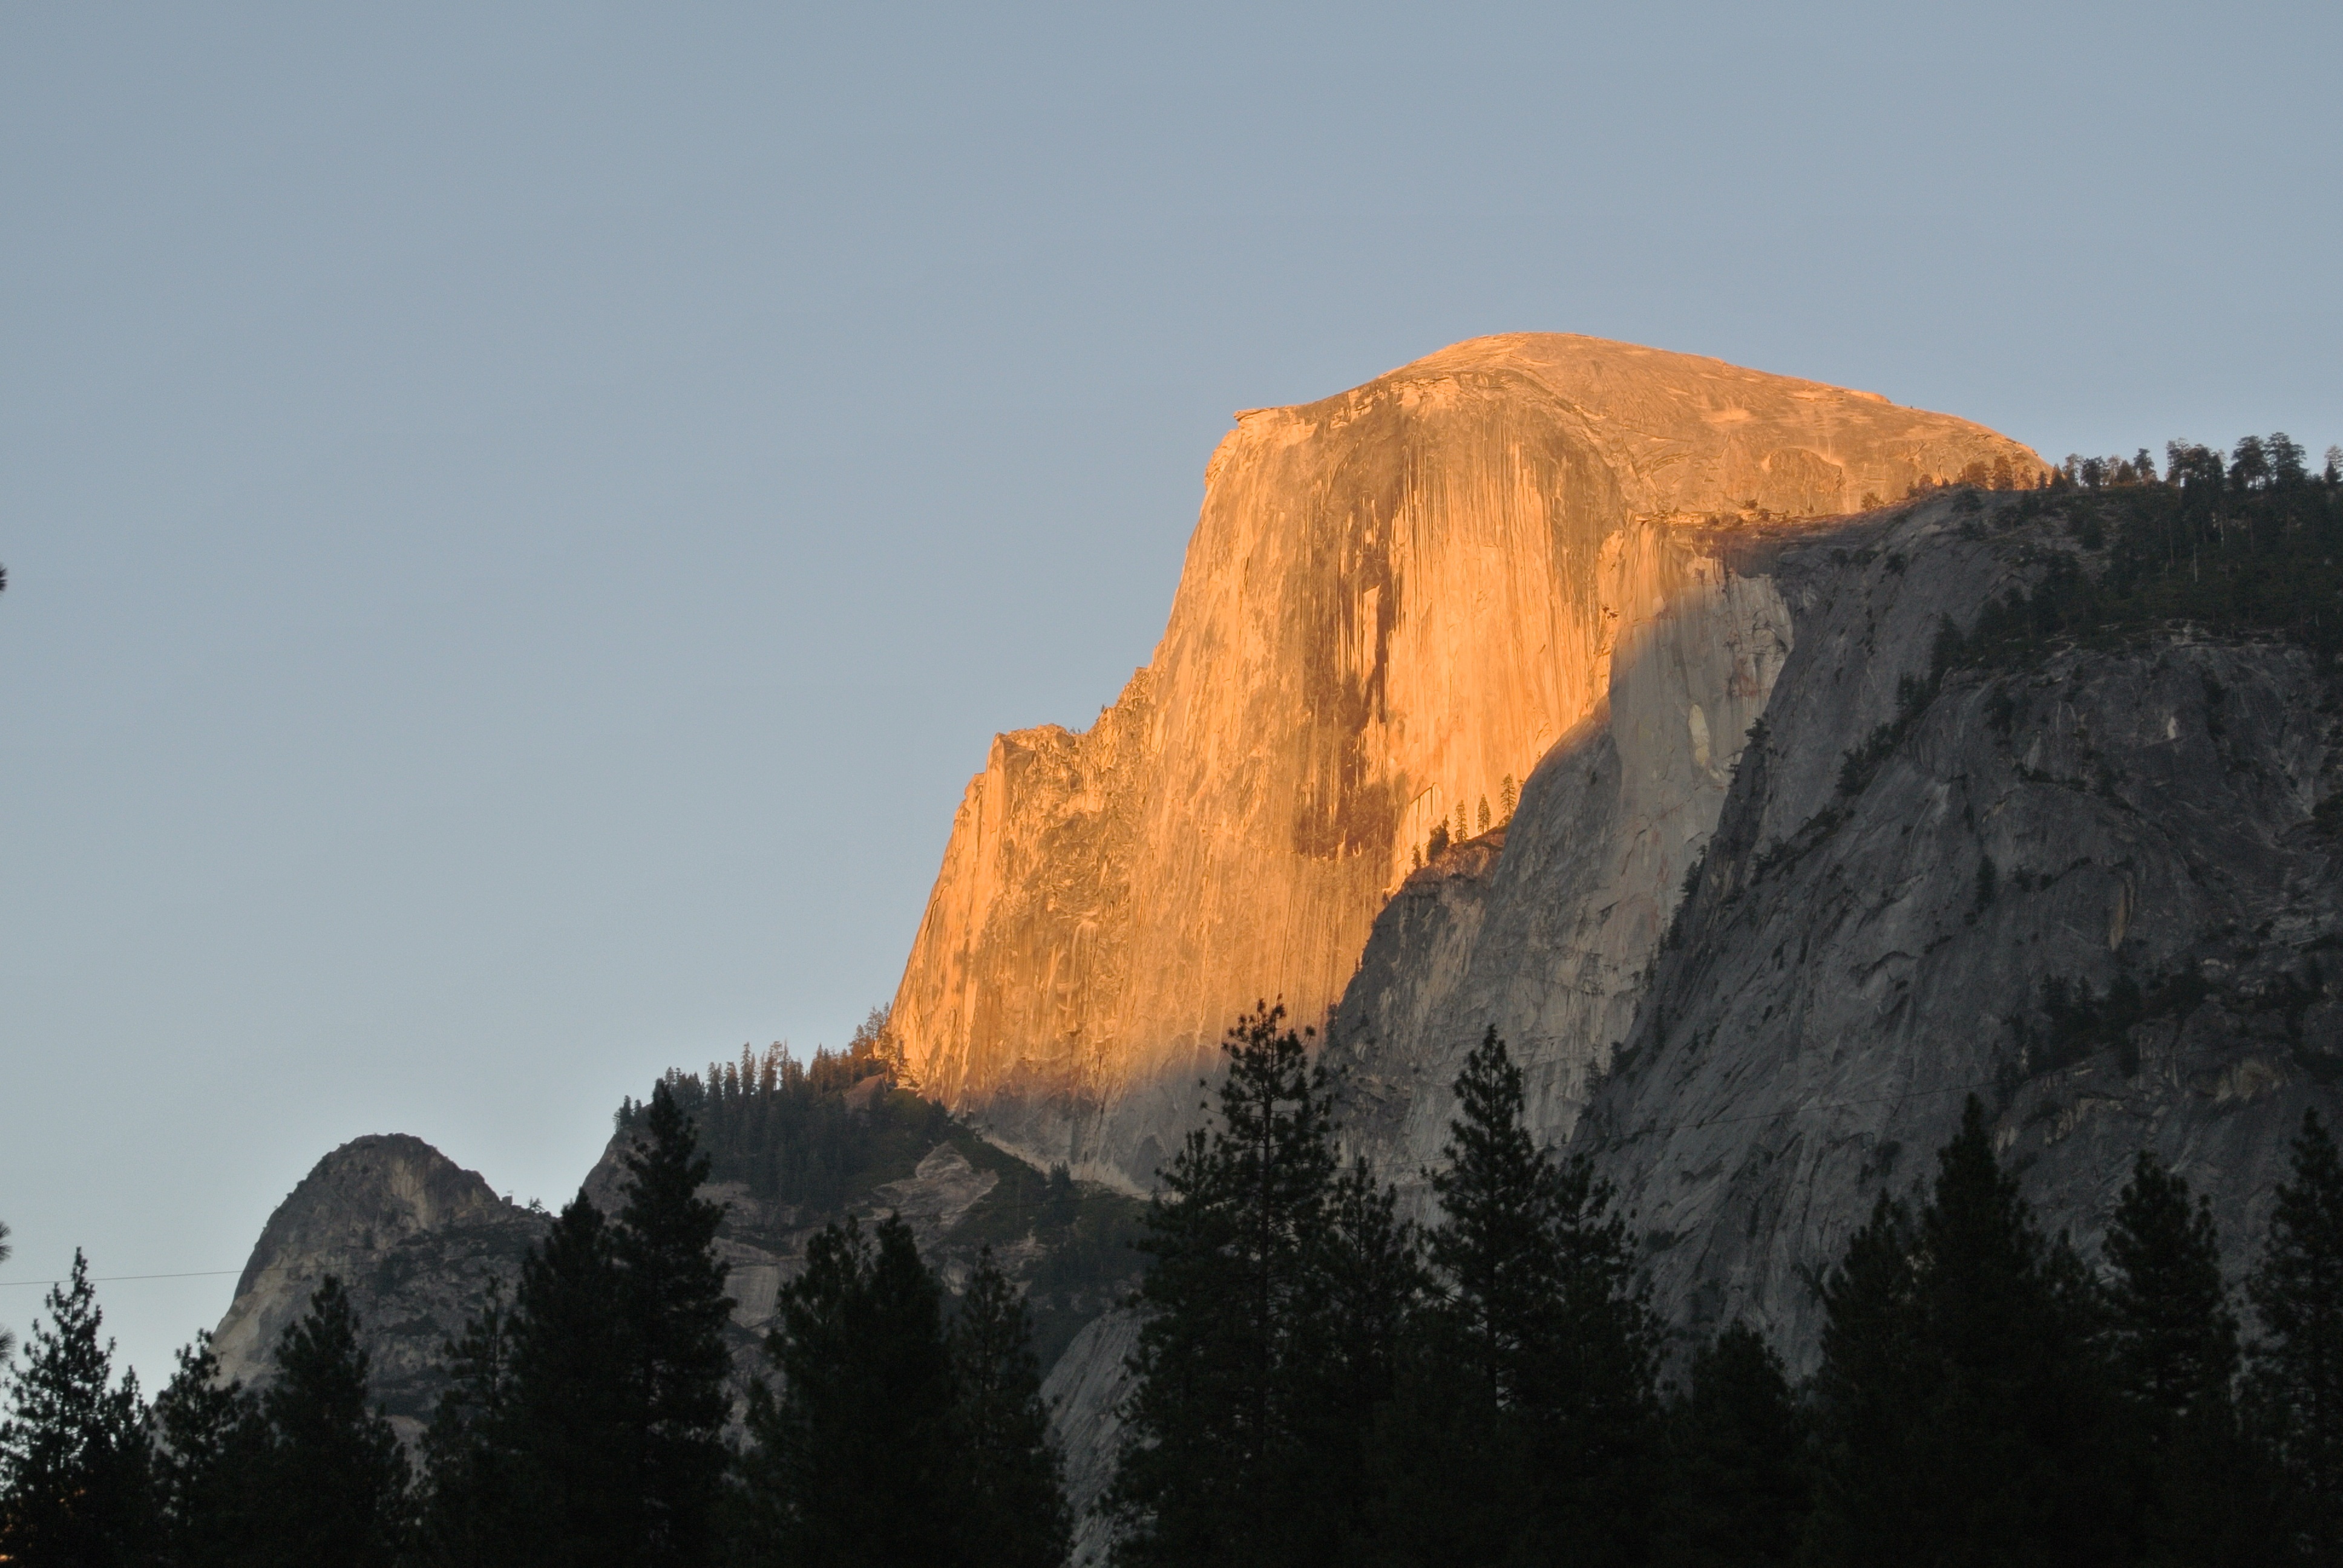
landscape, nature, rock, wilderness, mountain, snow, cloud, sunset, hill, mountain range, yosemite, cliff, usa, terrain, national park, california, ridge, summit, half dome, plateau, landform, geographical feature, atmospheric phenomenon, mountainous landforms